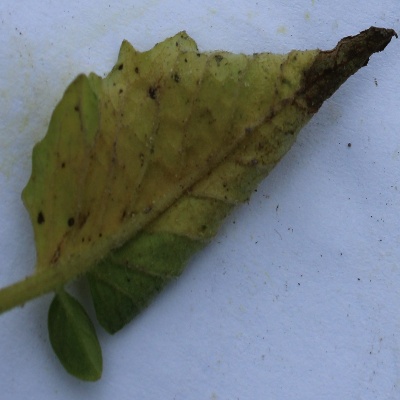
Crop: Tomato
Condition: verticulium wilt